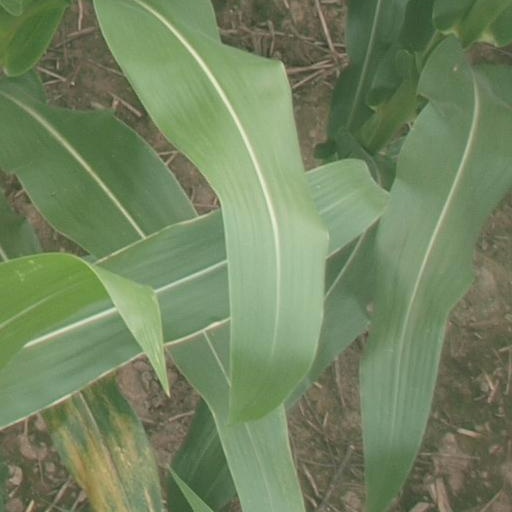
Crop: maize; corn